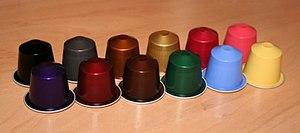
Le café en dosette, appelé aussi café encapsulé, est une des solutions utilisées pour commercialiser le café, constituant à le vendre dans un emballage qui s'adapte à la machine à café.